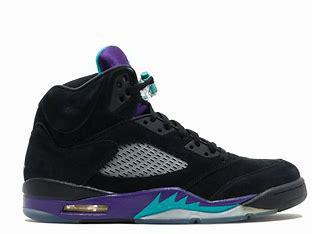
Brand: Jordan
Model: 5 Retro